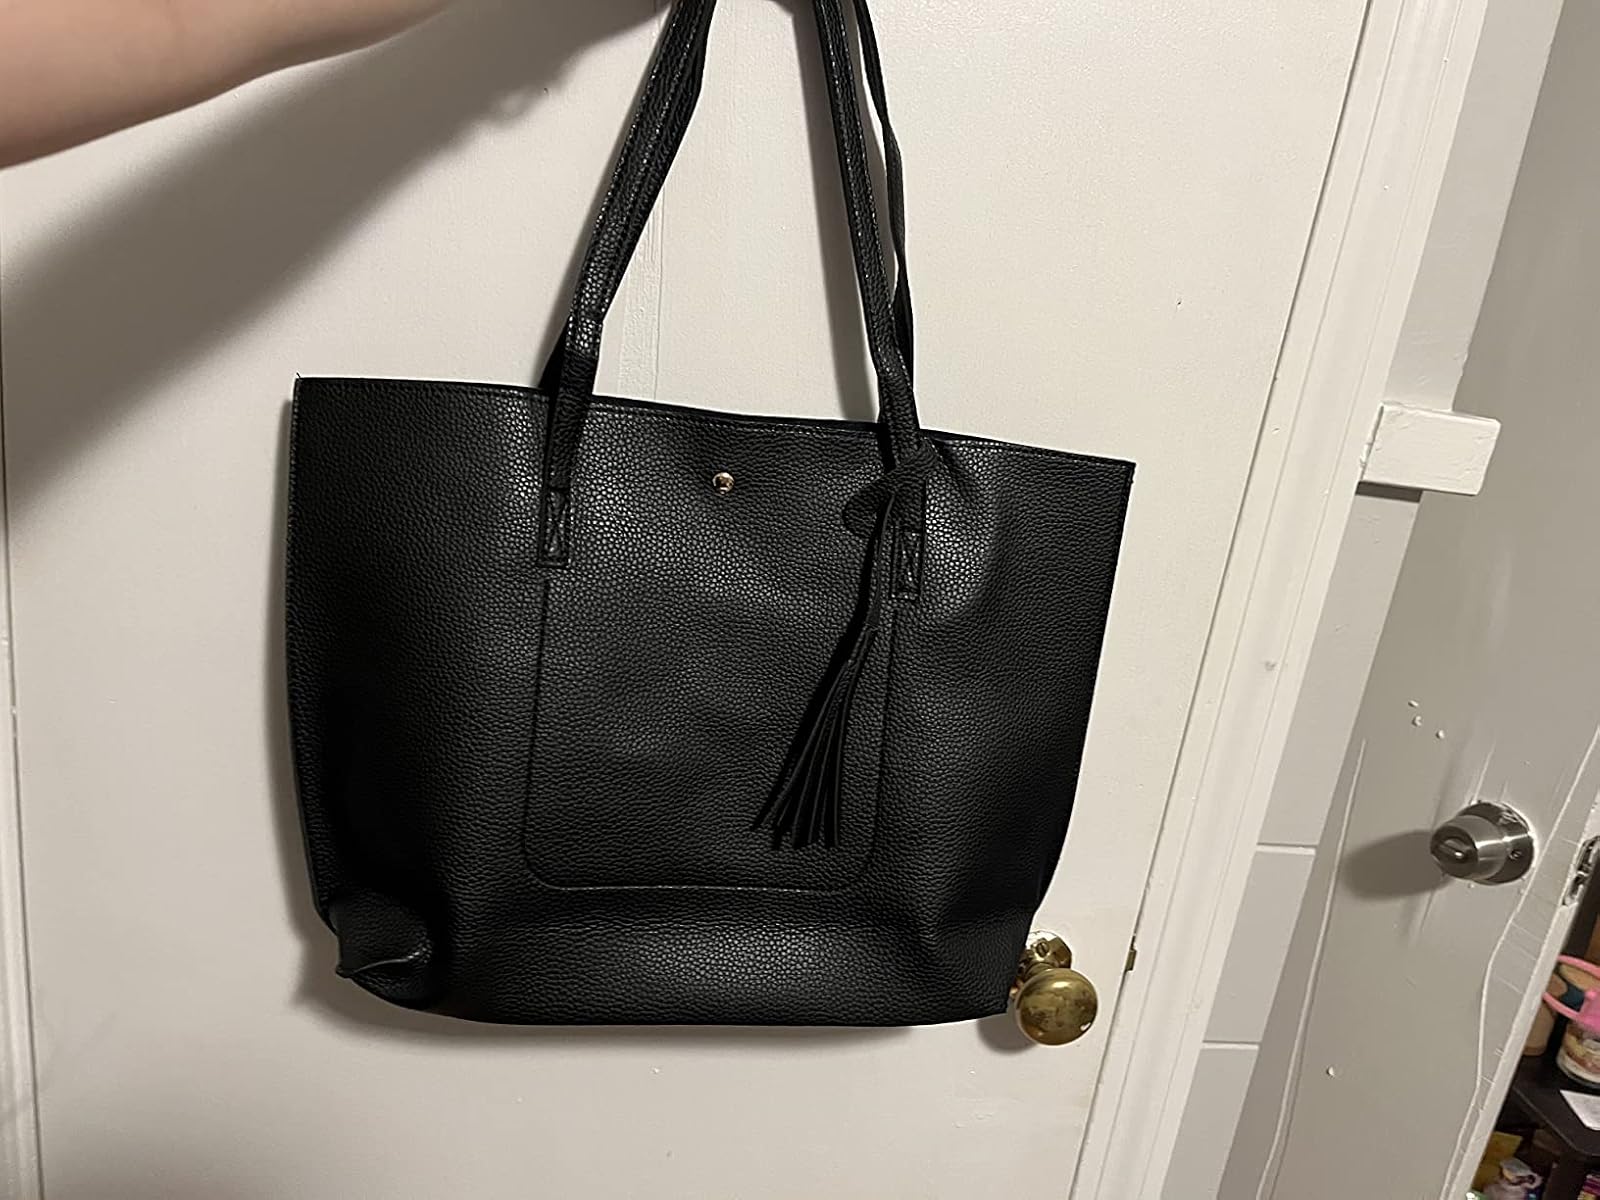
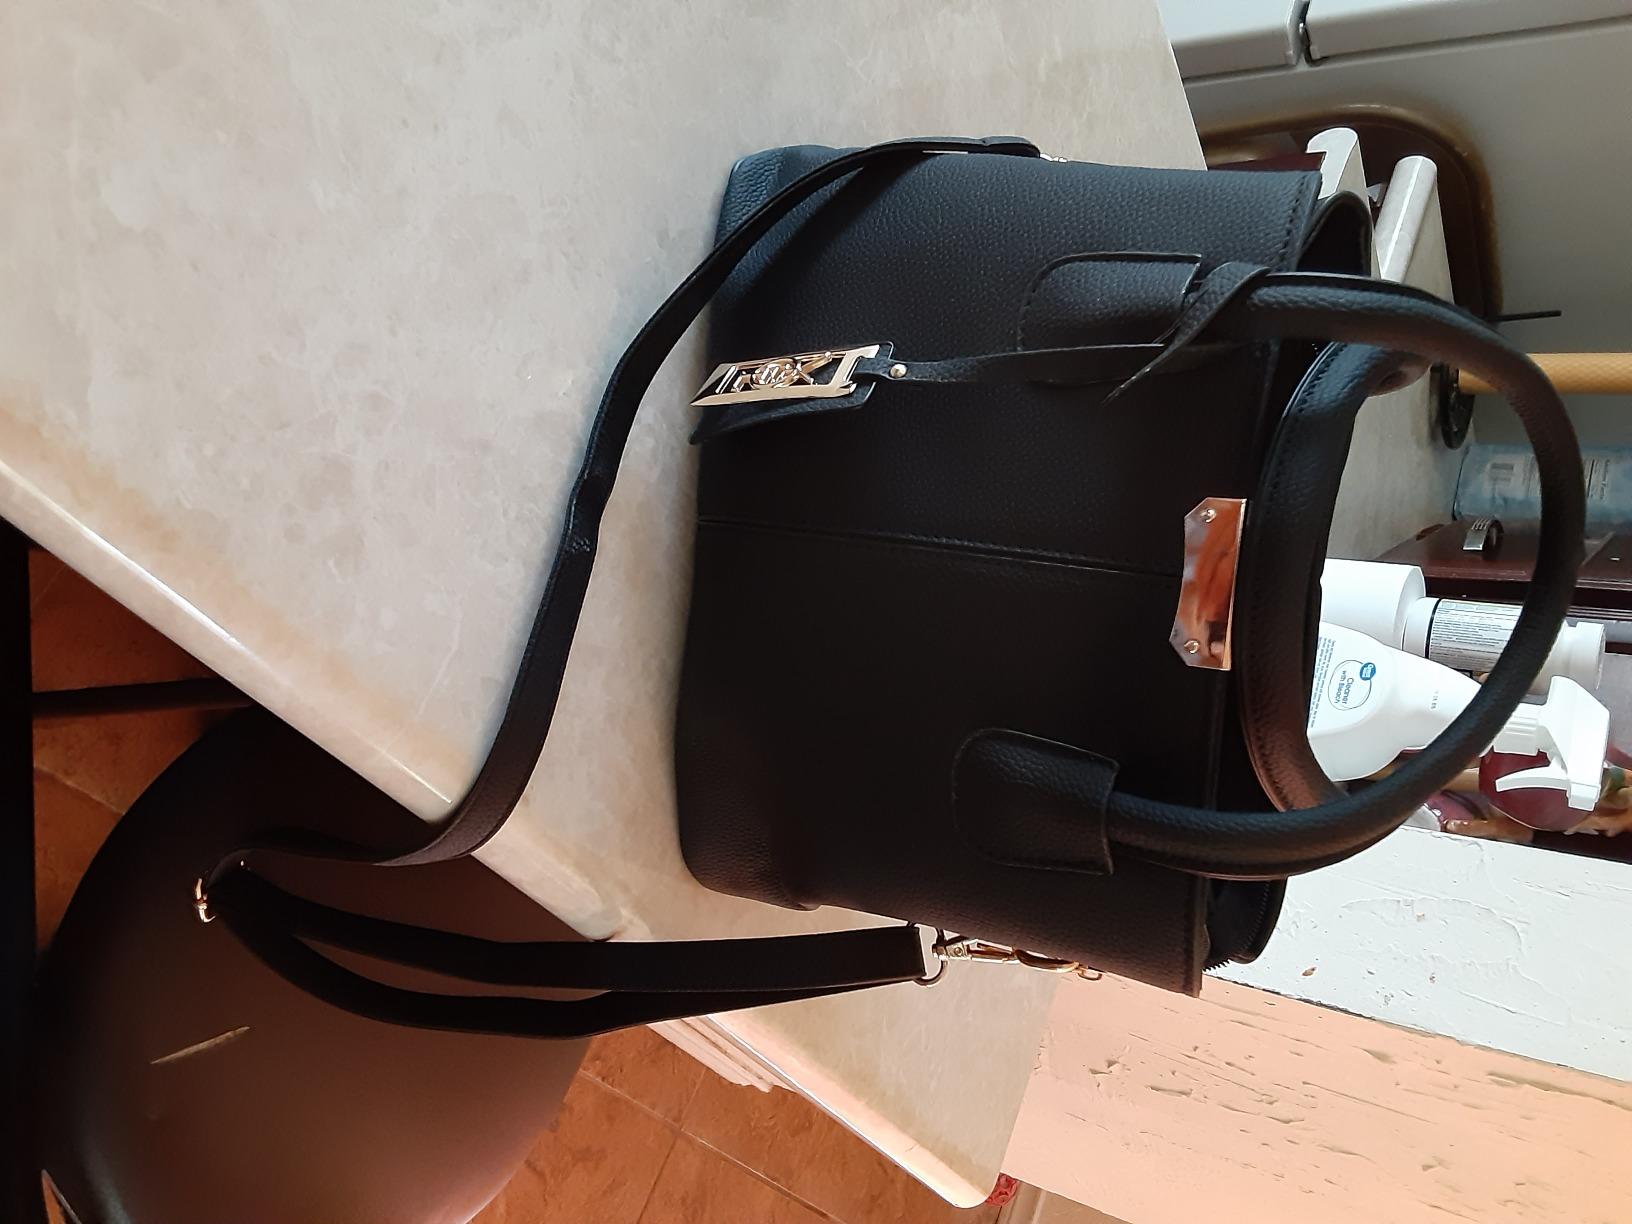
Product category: accessories_handbag
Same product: no